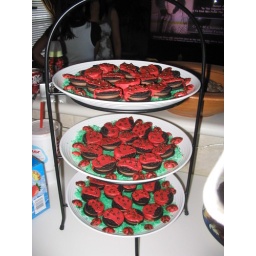
Chocolate oreos dipped in red chocolate candy. Smaller lady bugs made from melted chocolate as well sitting on coconut &amp;quot;grass&amp;quot;